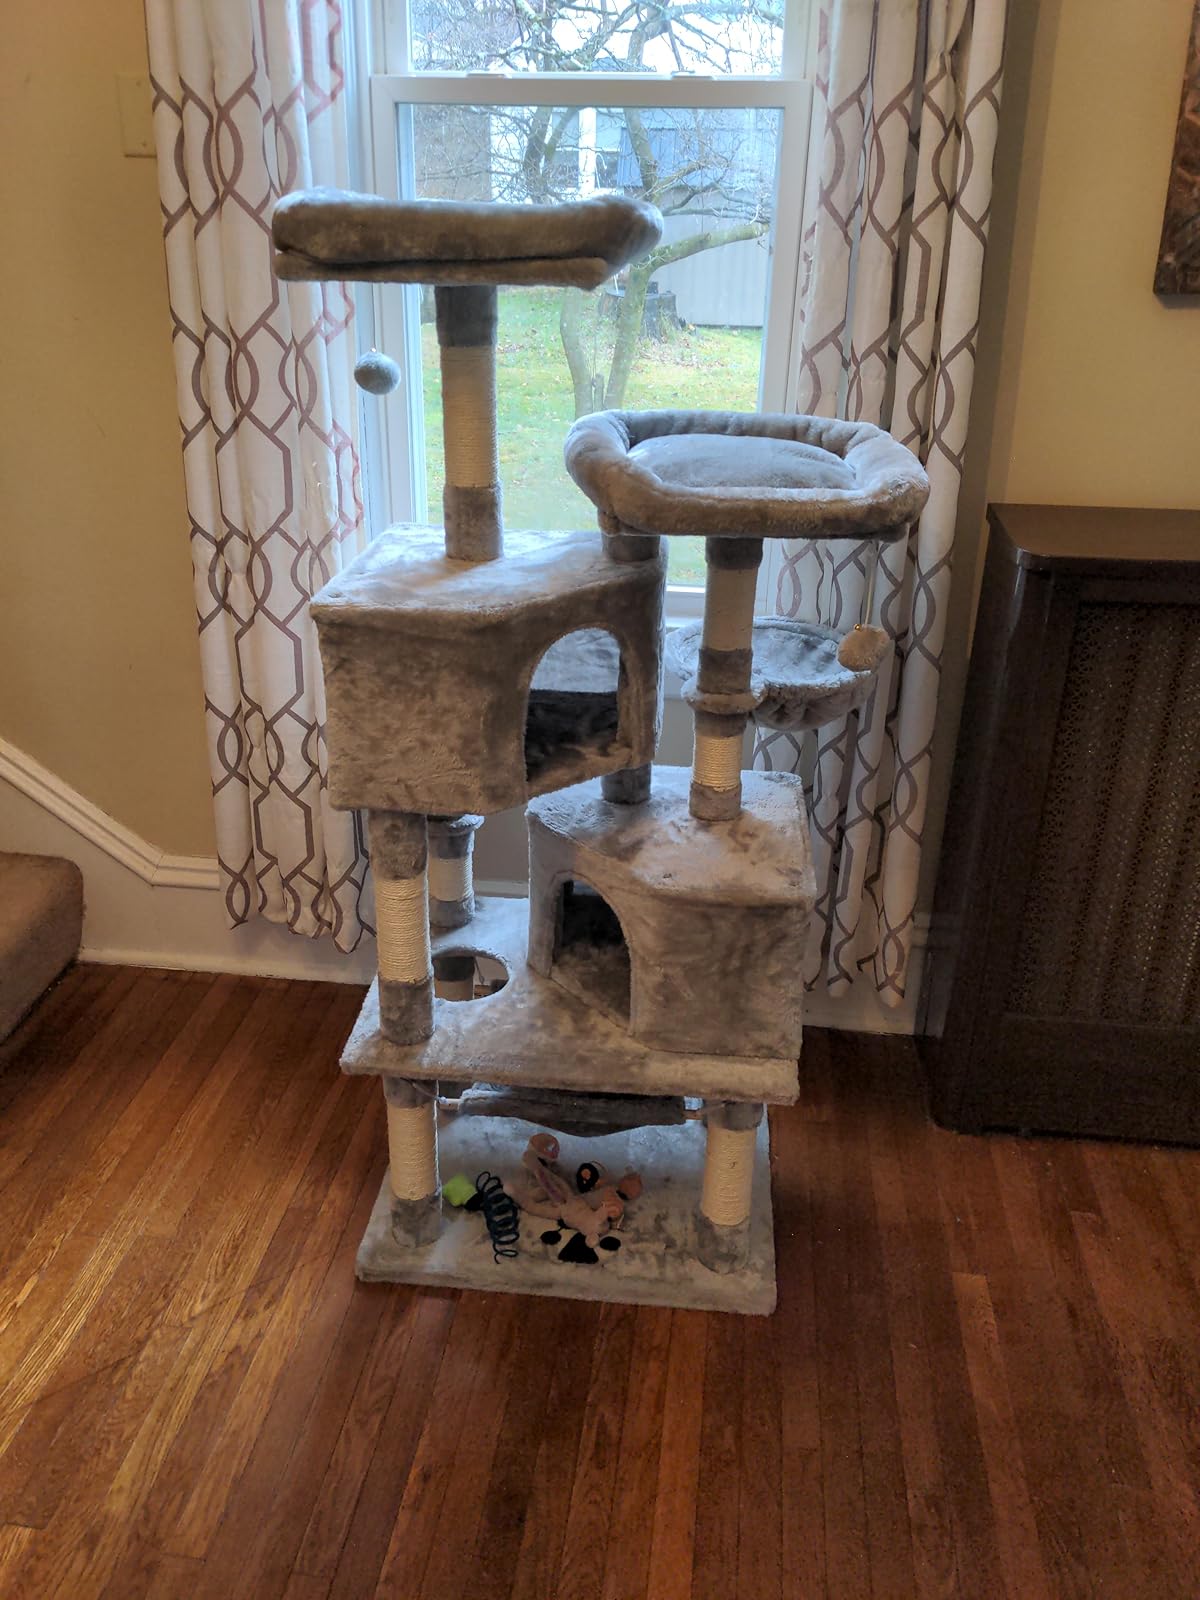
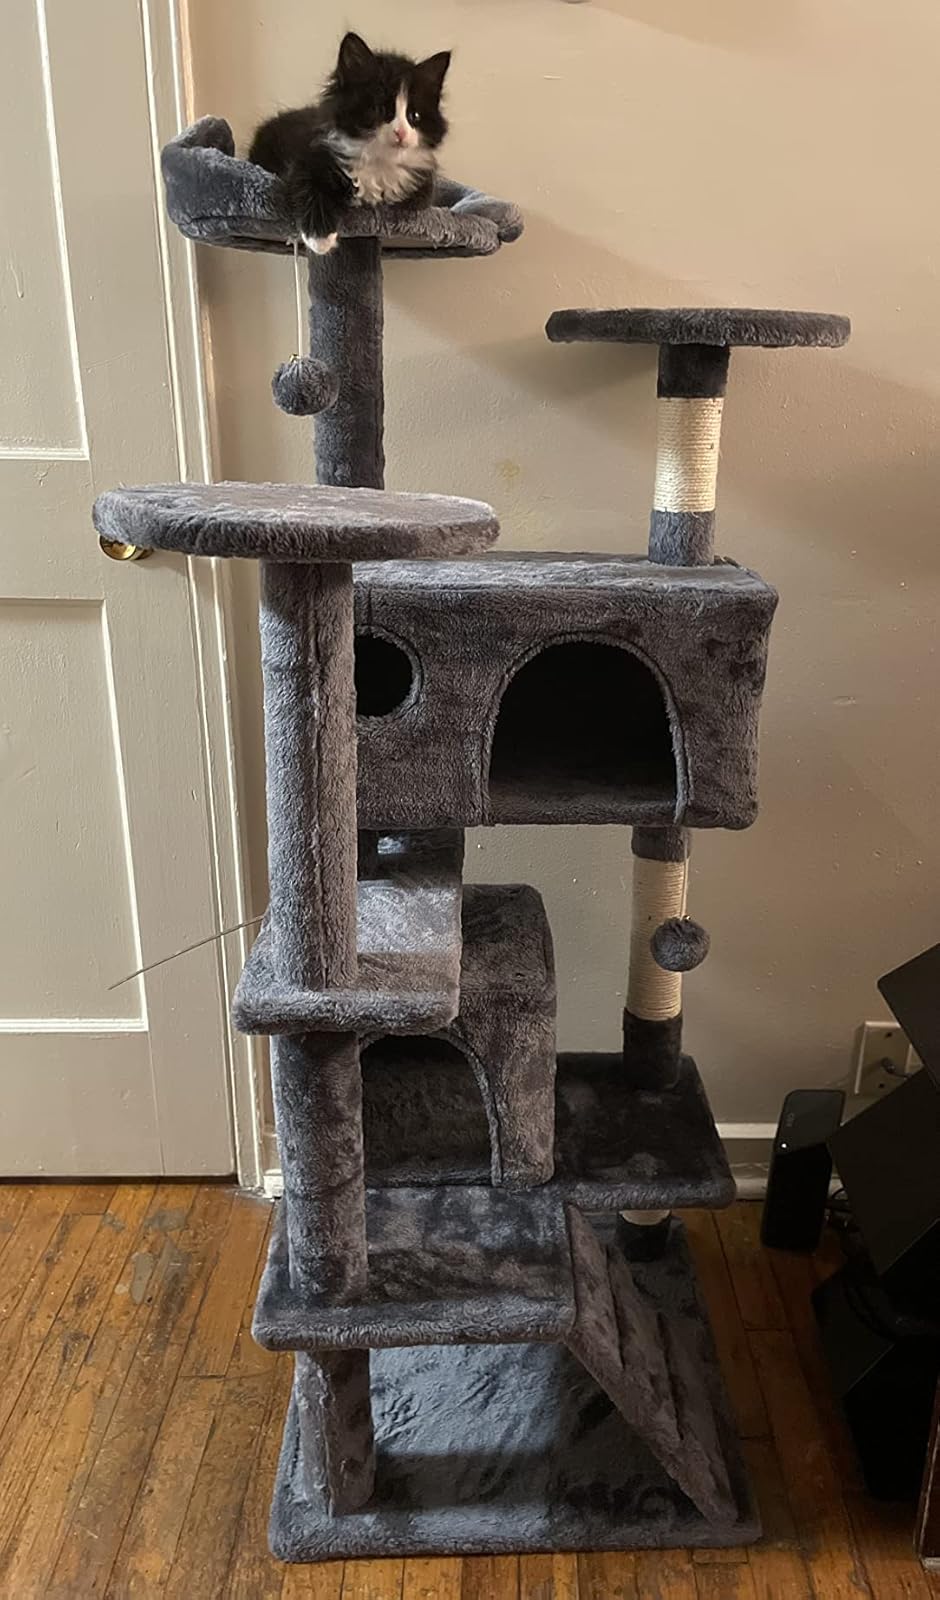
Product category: items_cat tree
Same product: no